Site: brandenburg
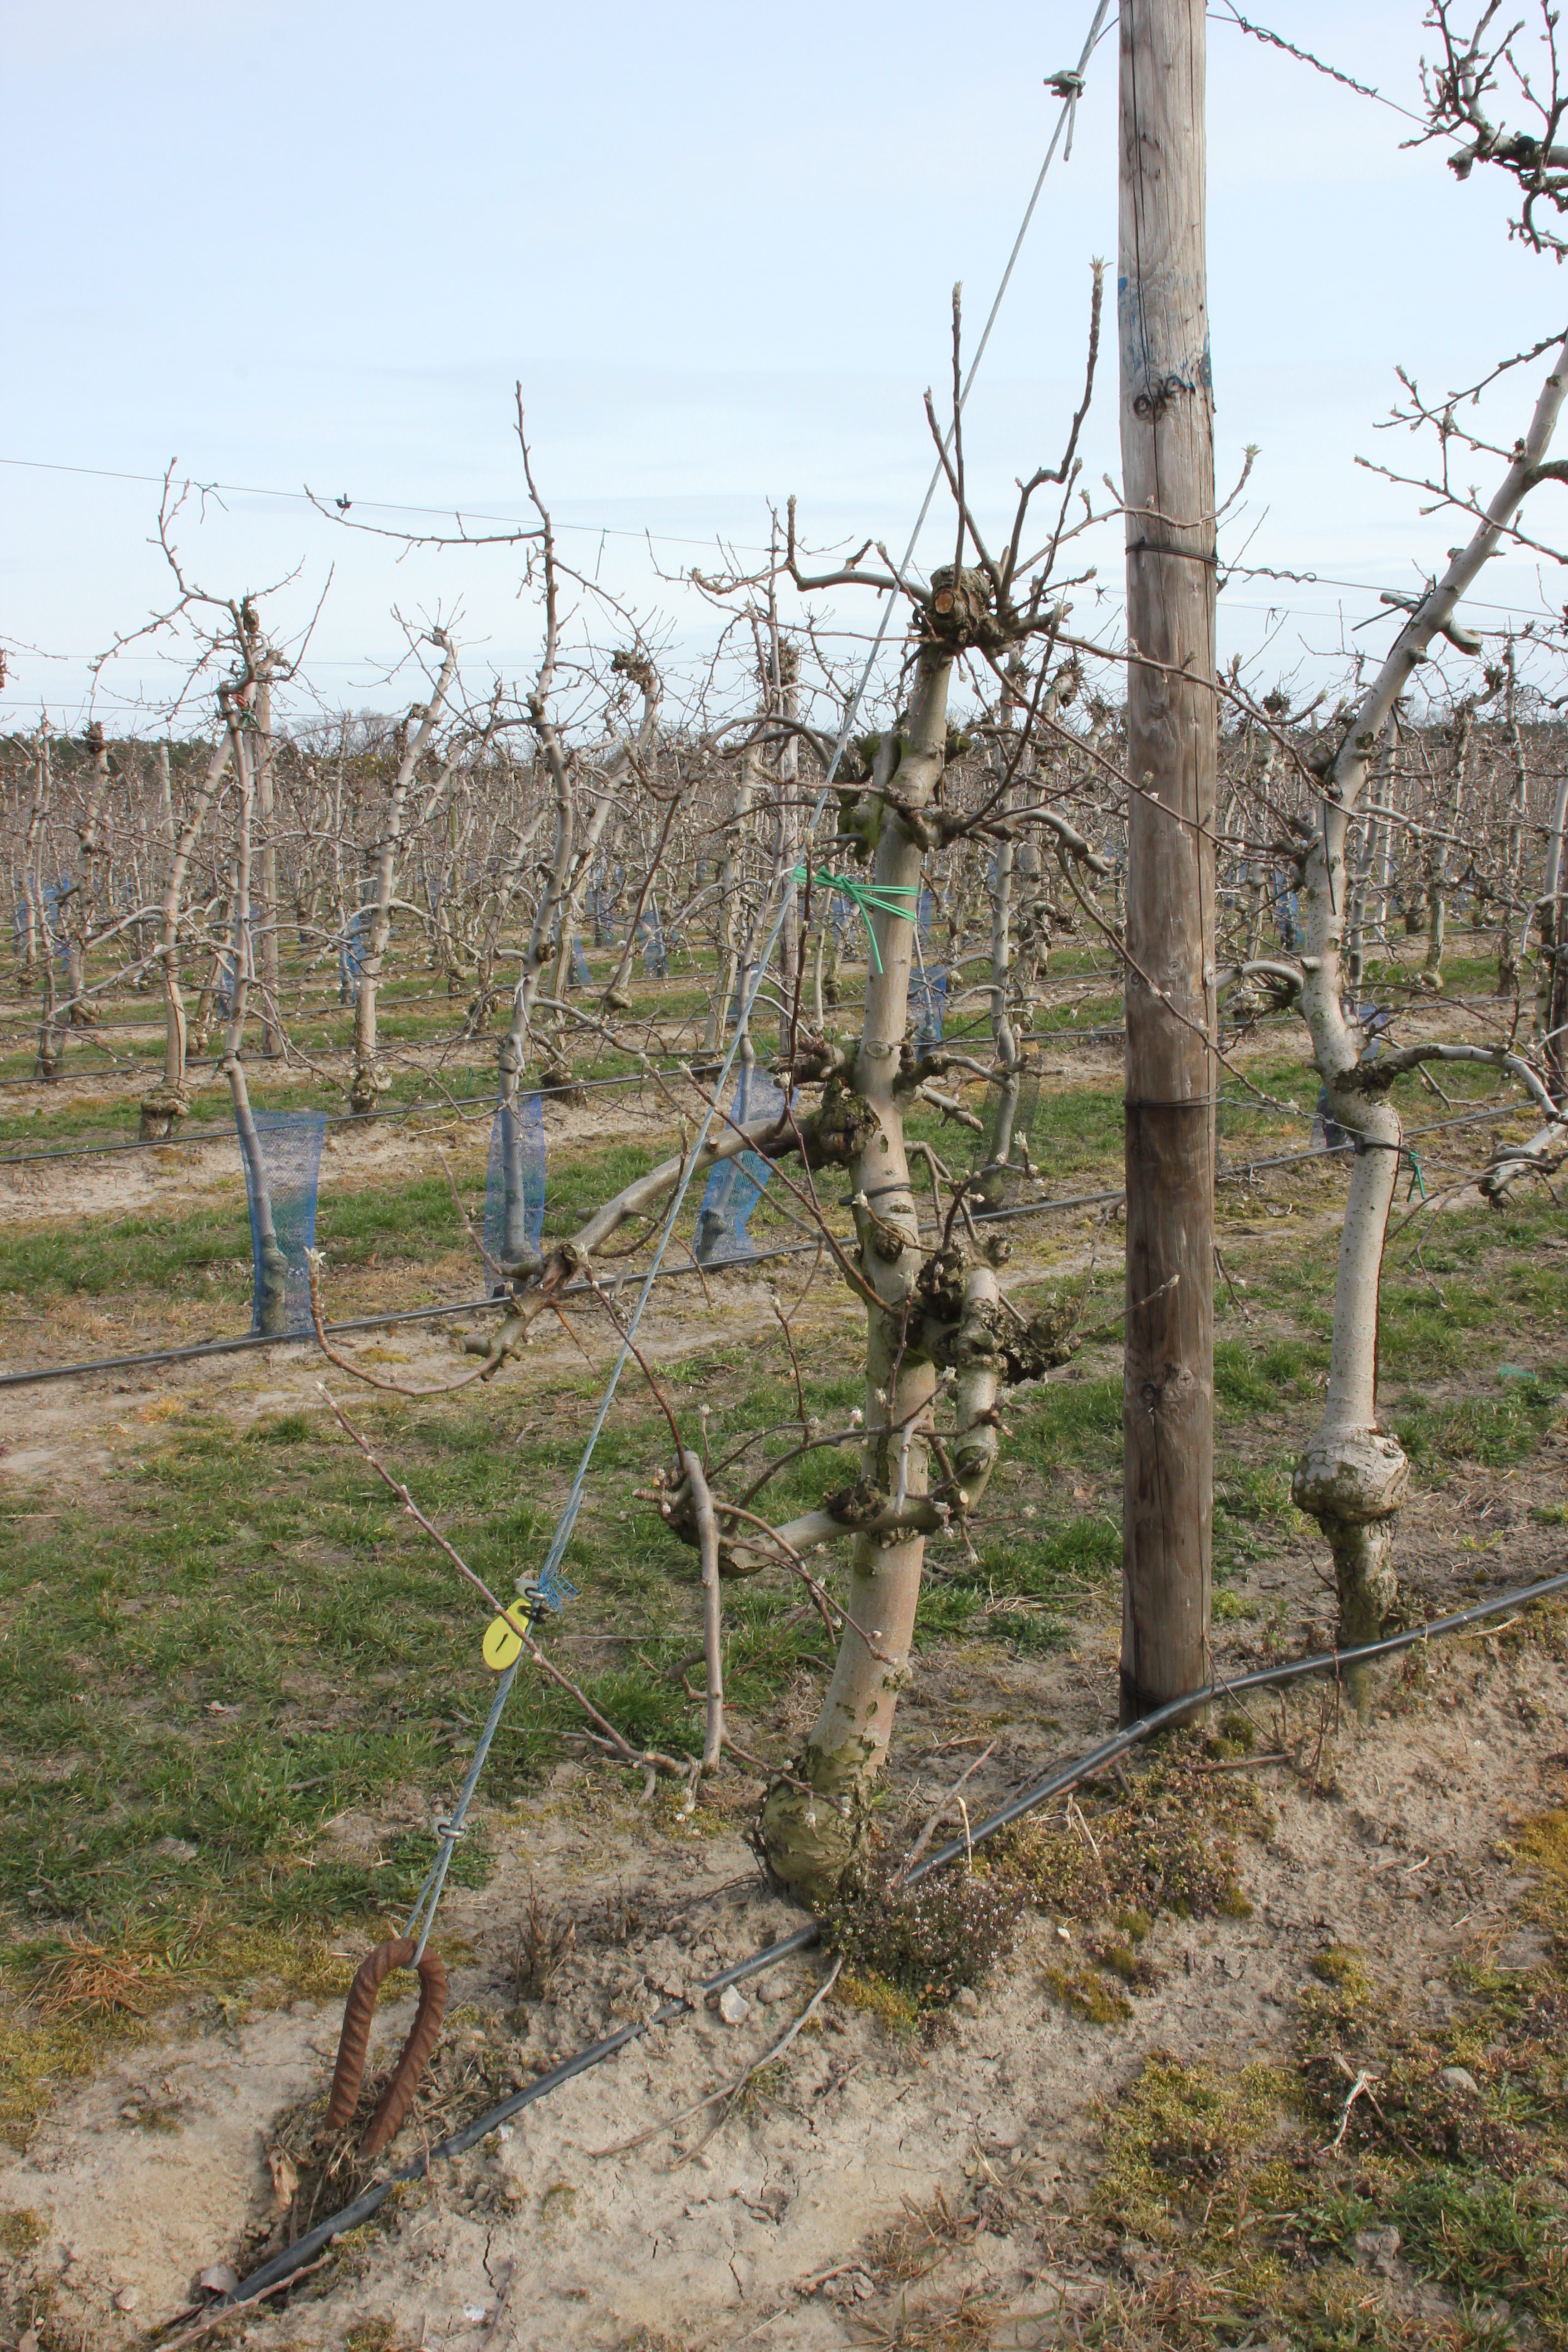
Growth stage (BBCH 54): Inflorescence emergence